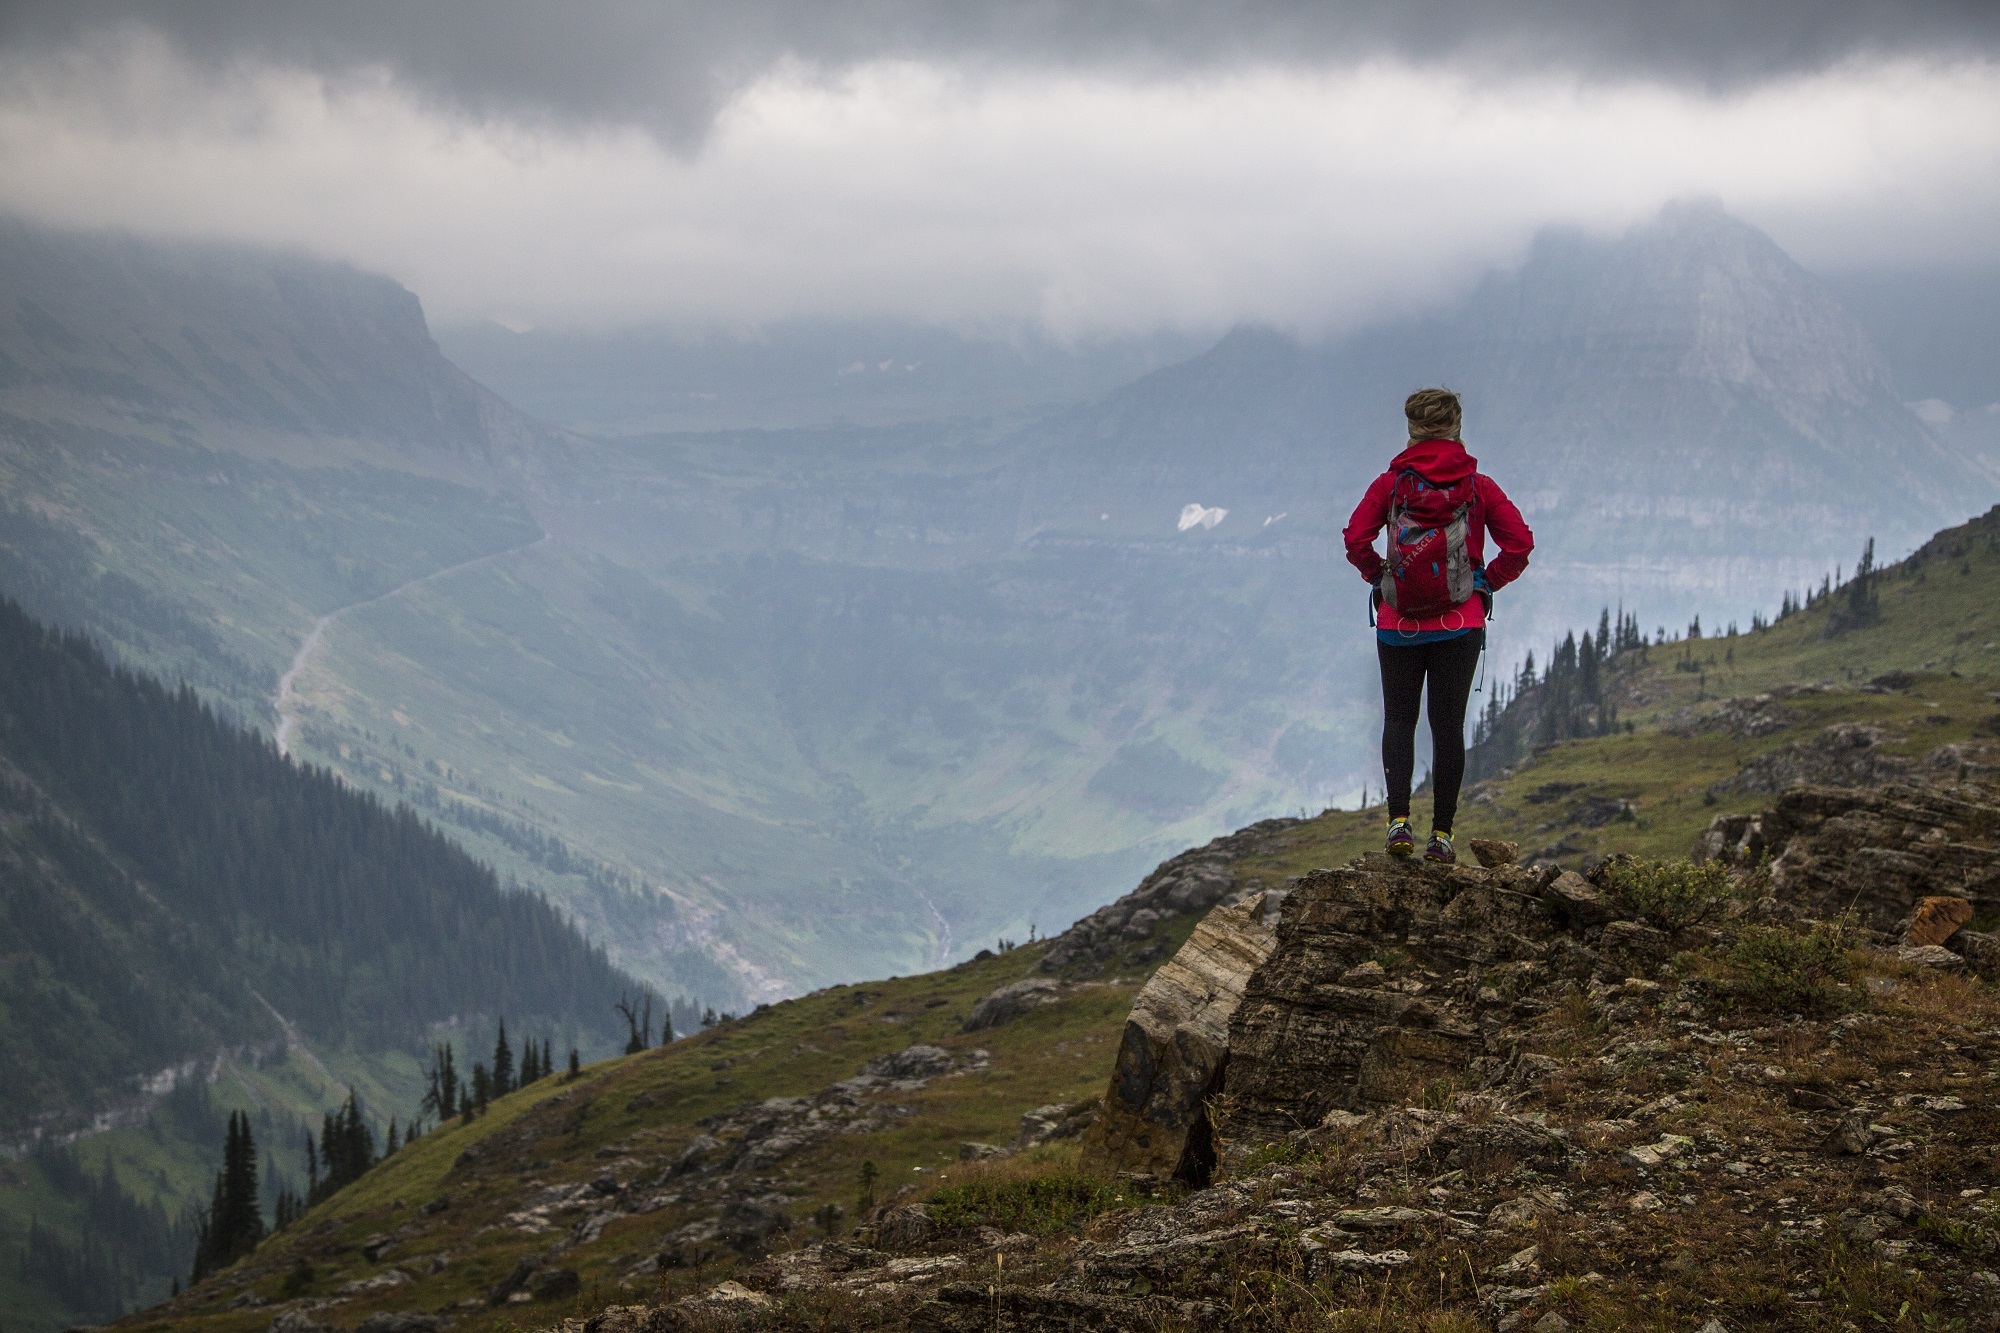
landscape, nature, wilderness, walking, mountain, sky, hiking, adventure, view, mountain range, looking, hiker, walk, distance, scenic, usa, america, extreme sport, ridge, summit, mountaineering, outdoors, sports, trekking, mountains, alps, backpacking, plateau, fell, montana, glacier national park, landform, mountain pass, outdoor recreation, atmospheric phenomenon, mountainous landforms